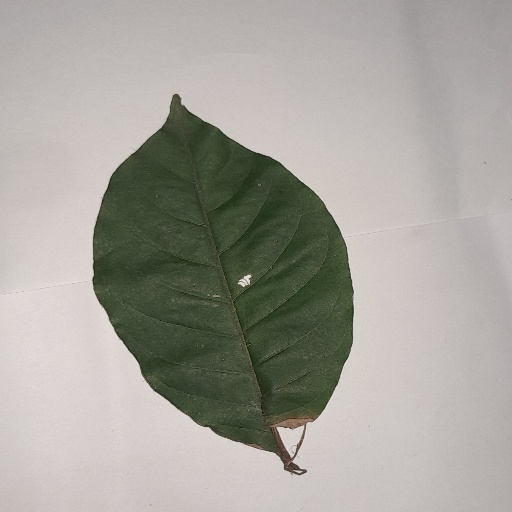
Species: HariTaki
Leaf condition: Shot Hole